BWA – Municipal Art Gallery of Bydgoszcz

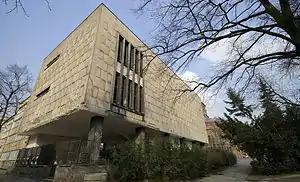
BWA building with the connection to the Pomeranian Arts House on the left

The facility provides currently there the opportunity for each discipline of contemporary art environment to be exhibitedin fields such as: painting, graphics, sculpture, fabric creations, photography, video art...